2006 Tour de France, Prologue to Stage 11

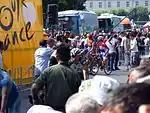
Stage 11 preparations at the 2006 Tour de France

Stage 11 is a mountain stage with five categorized climbs: the Col du Tourmalet (Hors catégorie) with an ascent of 7.7% over 18.4 km, the Col d'Aspin (Category 1) with an ascent of 5.2% over 12.3 km, the Col de Peyresourde (Category 1) with an ascent of 7.1% over 9.5 km, the Col du Portillon (Category 1) with an ascent of 8.4% over 7.9 km, and the Pla-de-Beret (Category 1 in Spain) with an ascent of 5.4% over 13.5 km. It begins at Tarbes at 325 m and ends at Val d'Aran at 1830 m.